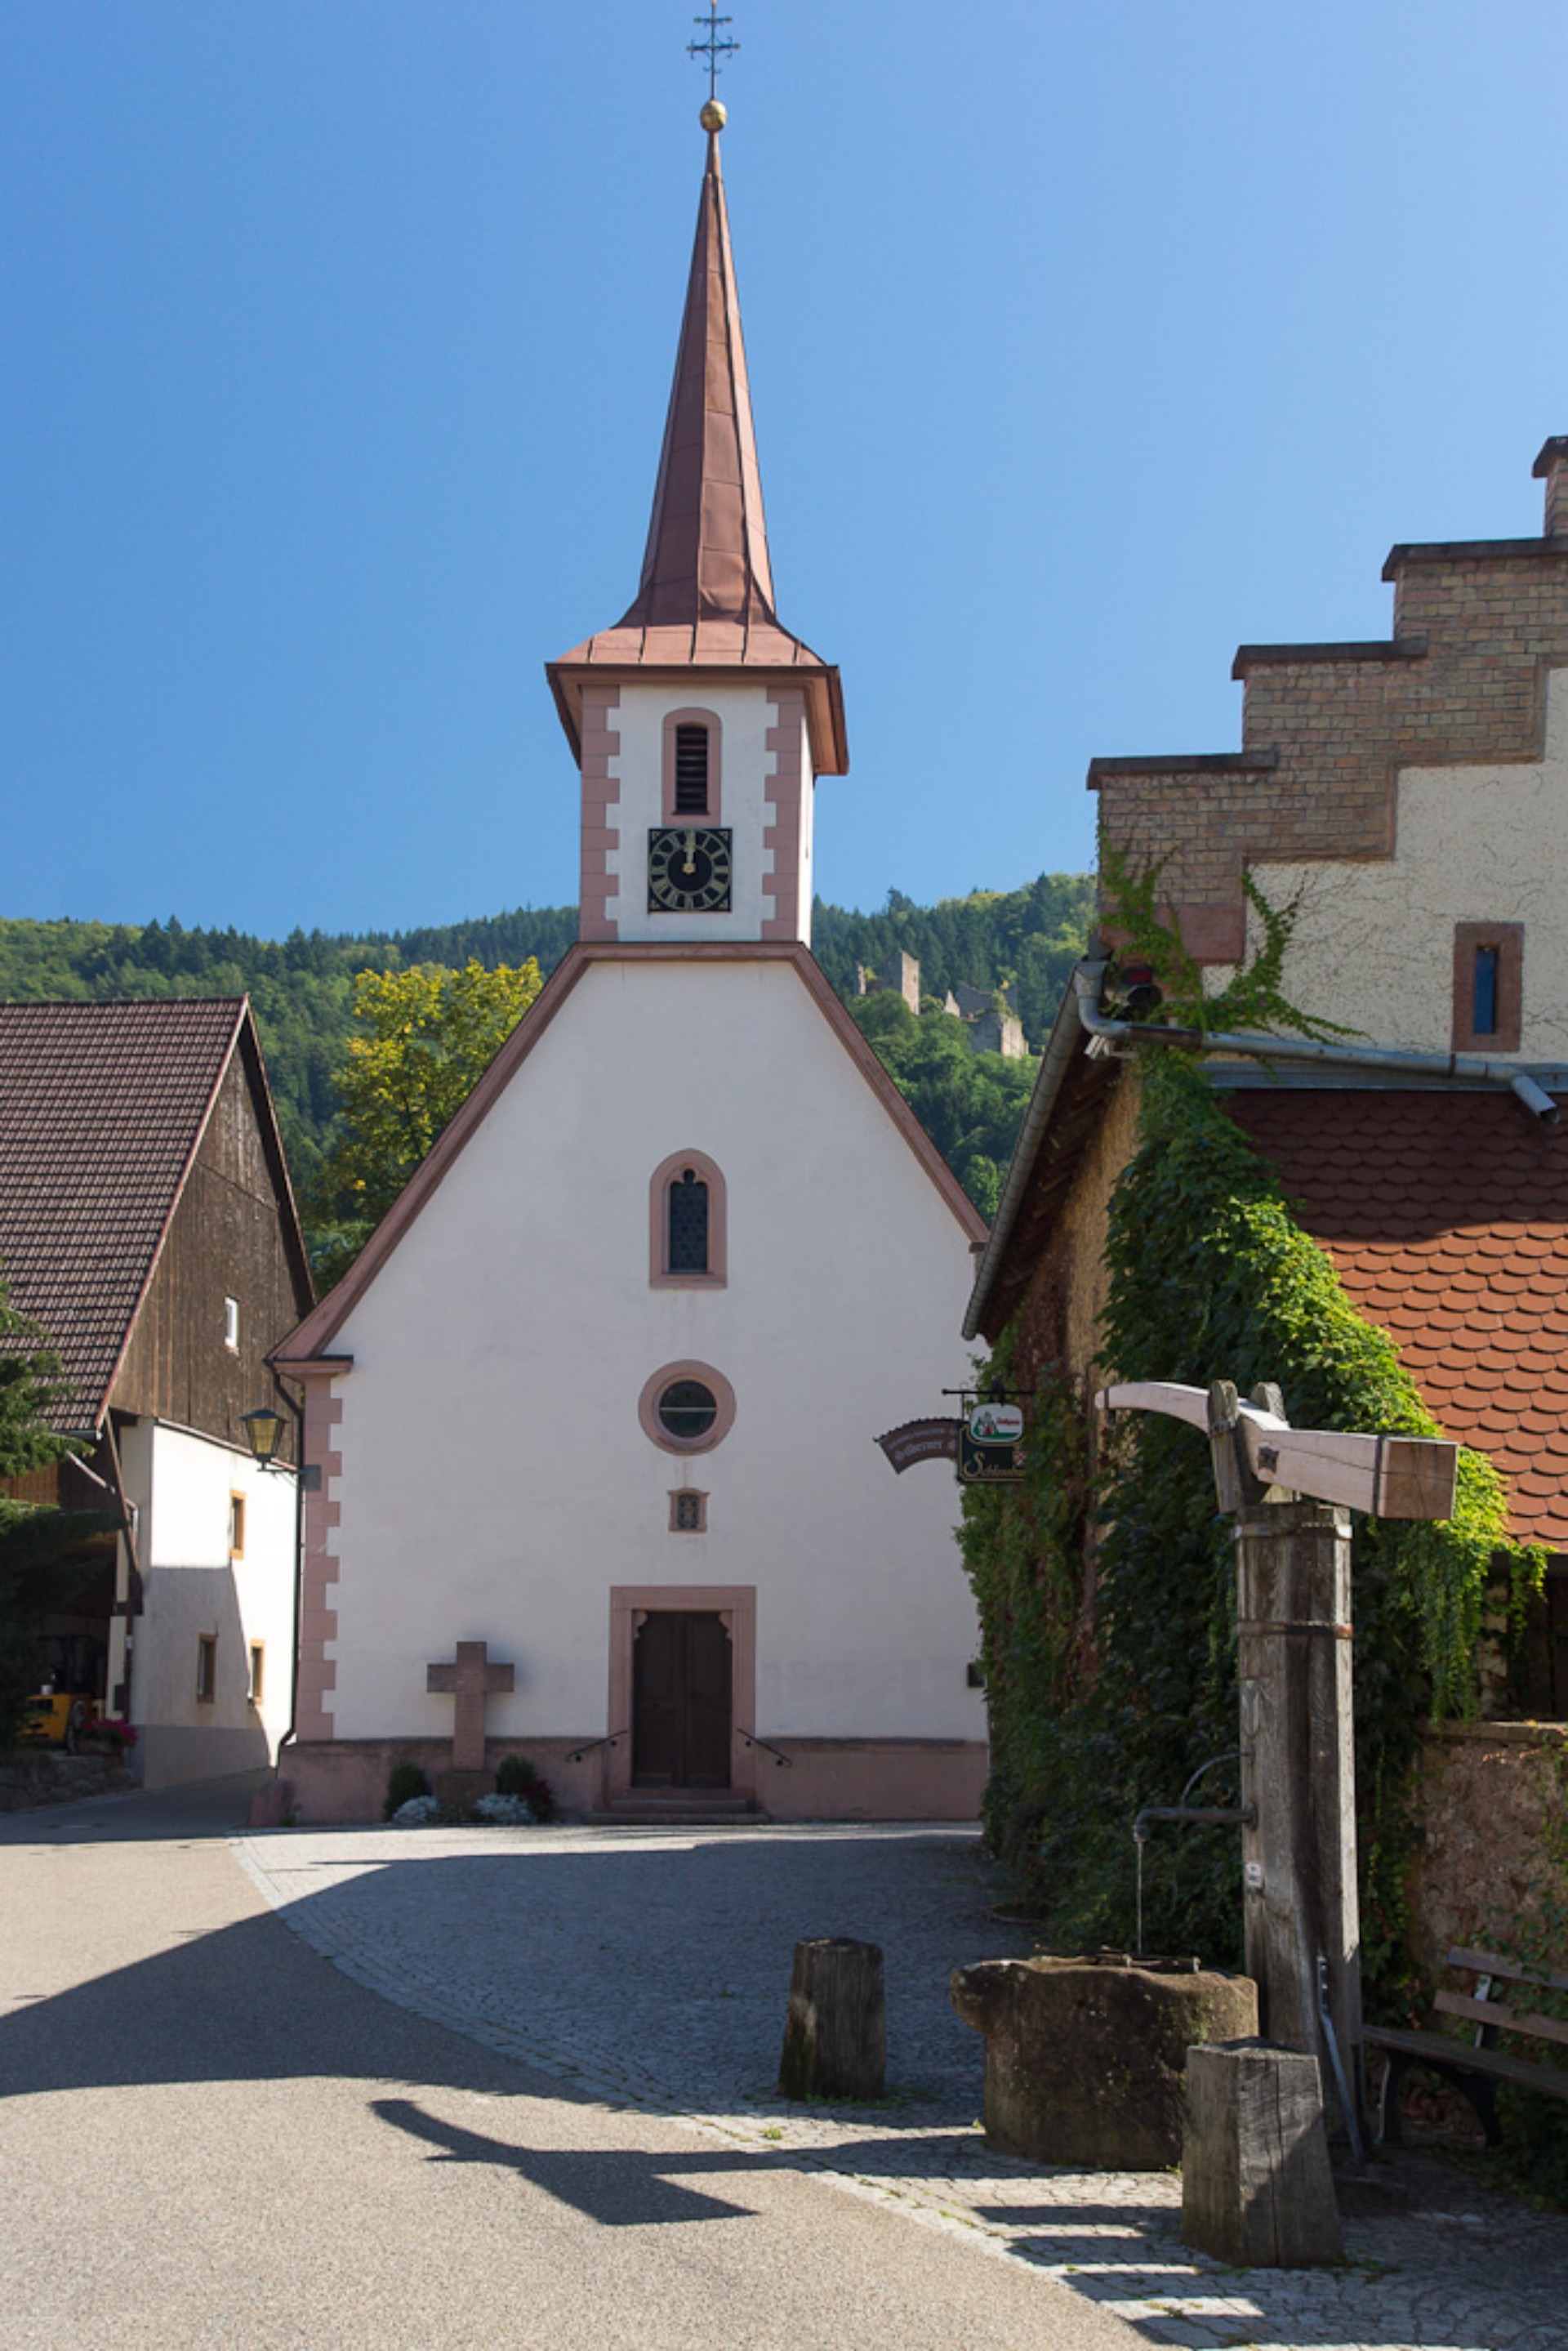
town, building, chateau, village, tower, church, chapel, place of worship, bell tower, steeple, monastery, estate, spanish missions in california, ortenau, gaisbach, oberkirch, chapel of saint george